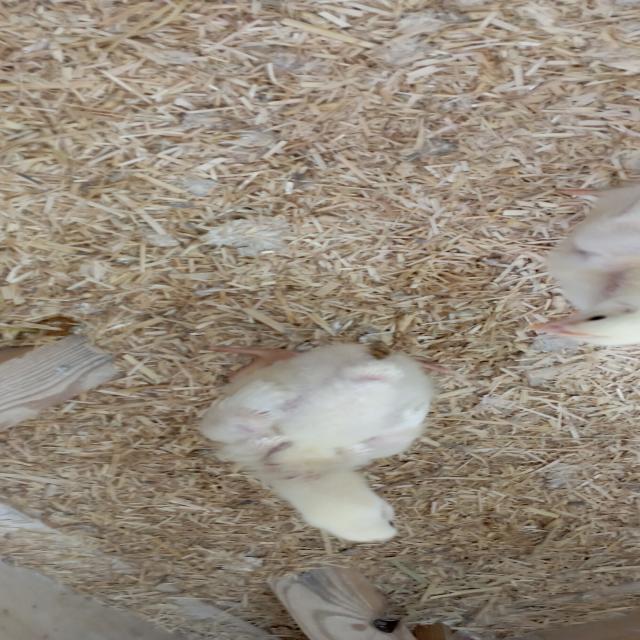
Weight: 368 g